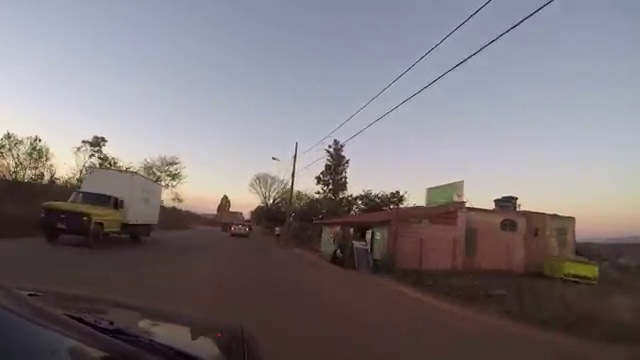
Fire: no
Smoke: no